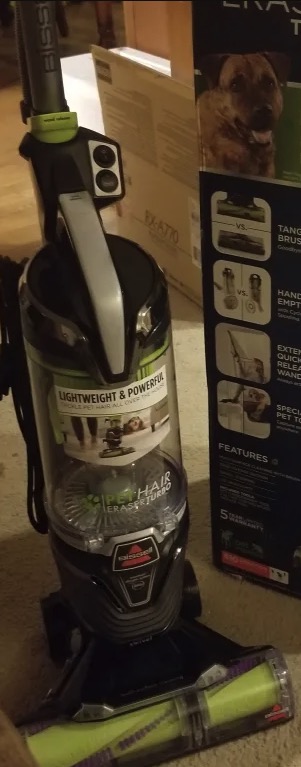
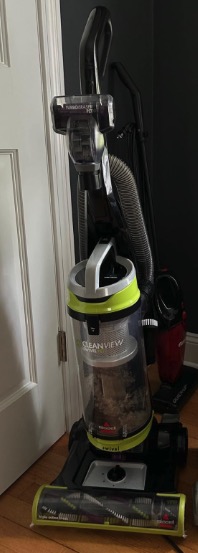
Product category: items_vacuum
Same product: no